Flick Off

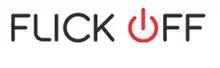

FLICK OFF is a Canadian advertising campaign launched by Key Gordon Communications. It is a movement to fight climate change by getting Canadians to use less energy.